Anthony Dunne

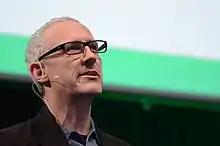
Anthony Dunne, 2013

Anthony Dunne is a critical designer, educator and founder of the art group Dunne and Raby. He runs the studio with his long term partner and collaborator Fiona Raby.